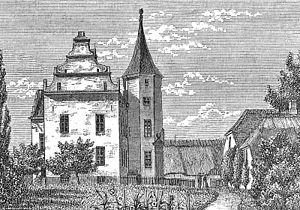
Skovsbo (Rynkeby Sogn)
Skovsbo omkring 1870
Skovsbo er en herregård, som nævnes første gang i 1369. Gården ligger i Rynkeby Sogn, Bjerge Herred, Kerteminde Kommune. Hovedbygningen er opført i 1572-1579 og tilbygget i 1881 ved August Klein.
Skovsbo er en gammel herregård, som nævnes første gang i 1369. Gården ligger i Rynkeby Sogn, Bjerge Herred, Kerteminde Kommune. Hovedbygningen er opført i 1572-1579 og tilbygget i 1881 ved August Klein.